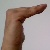
The image shows a hand gesture representing a space in Indian Sign Language.